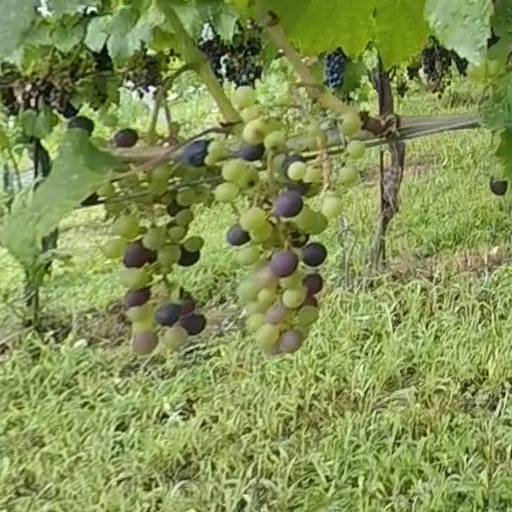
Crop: grape